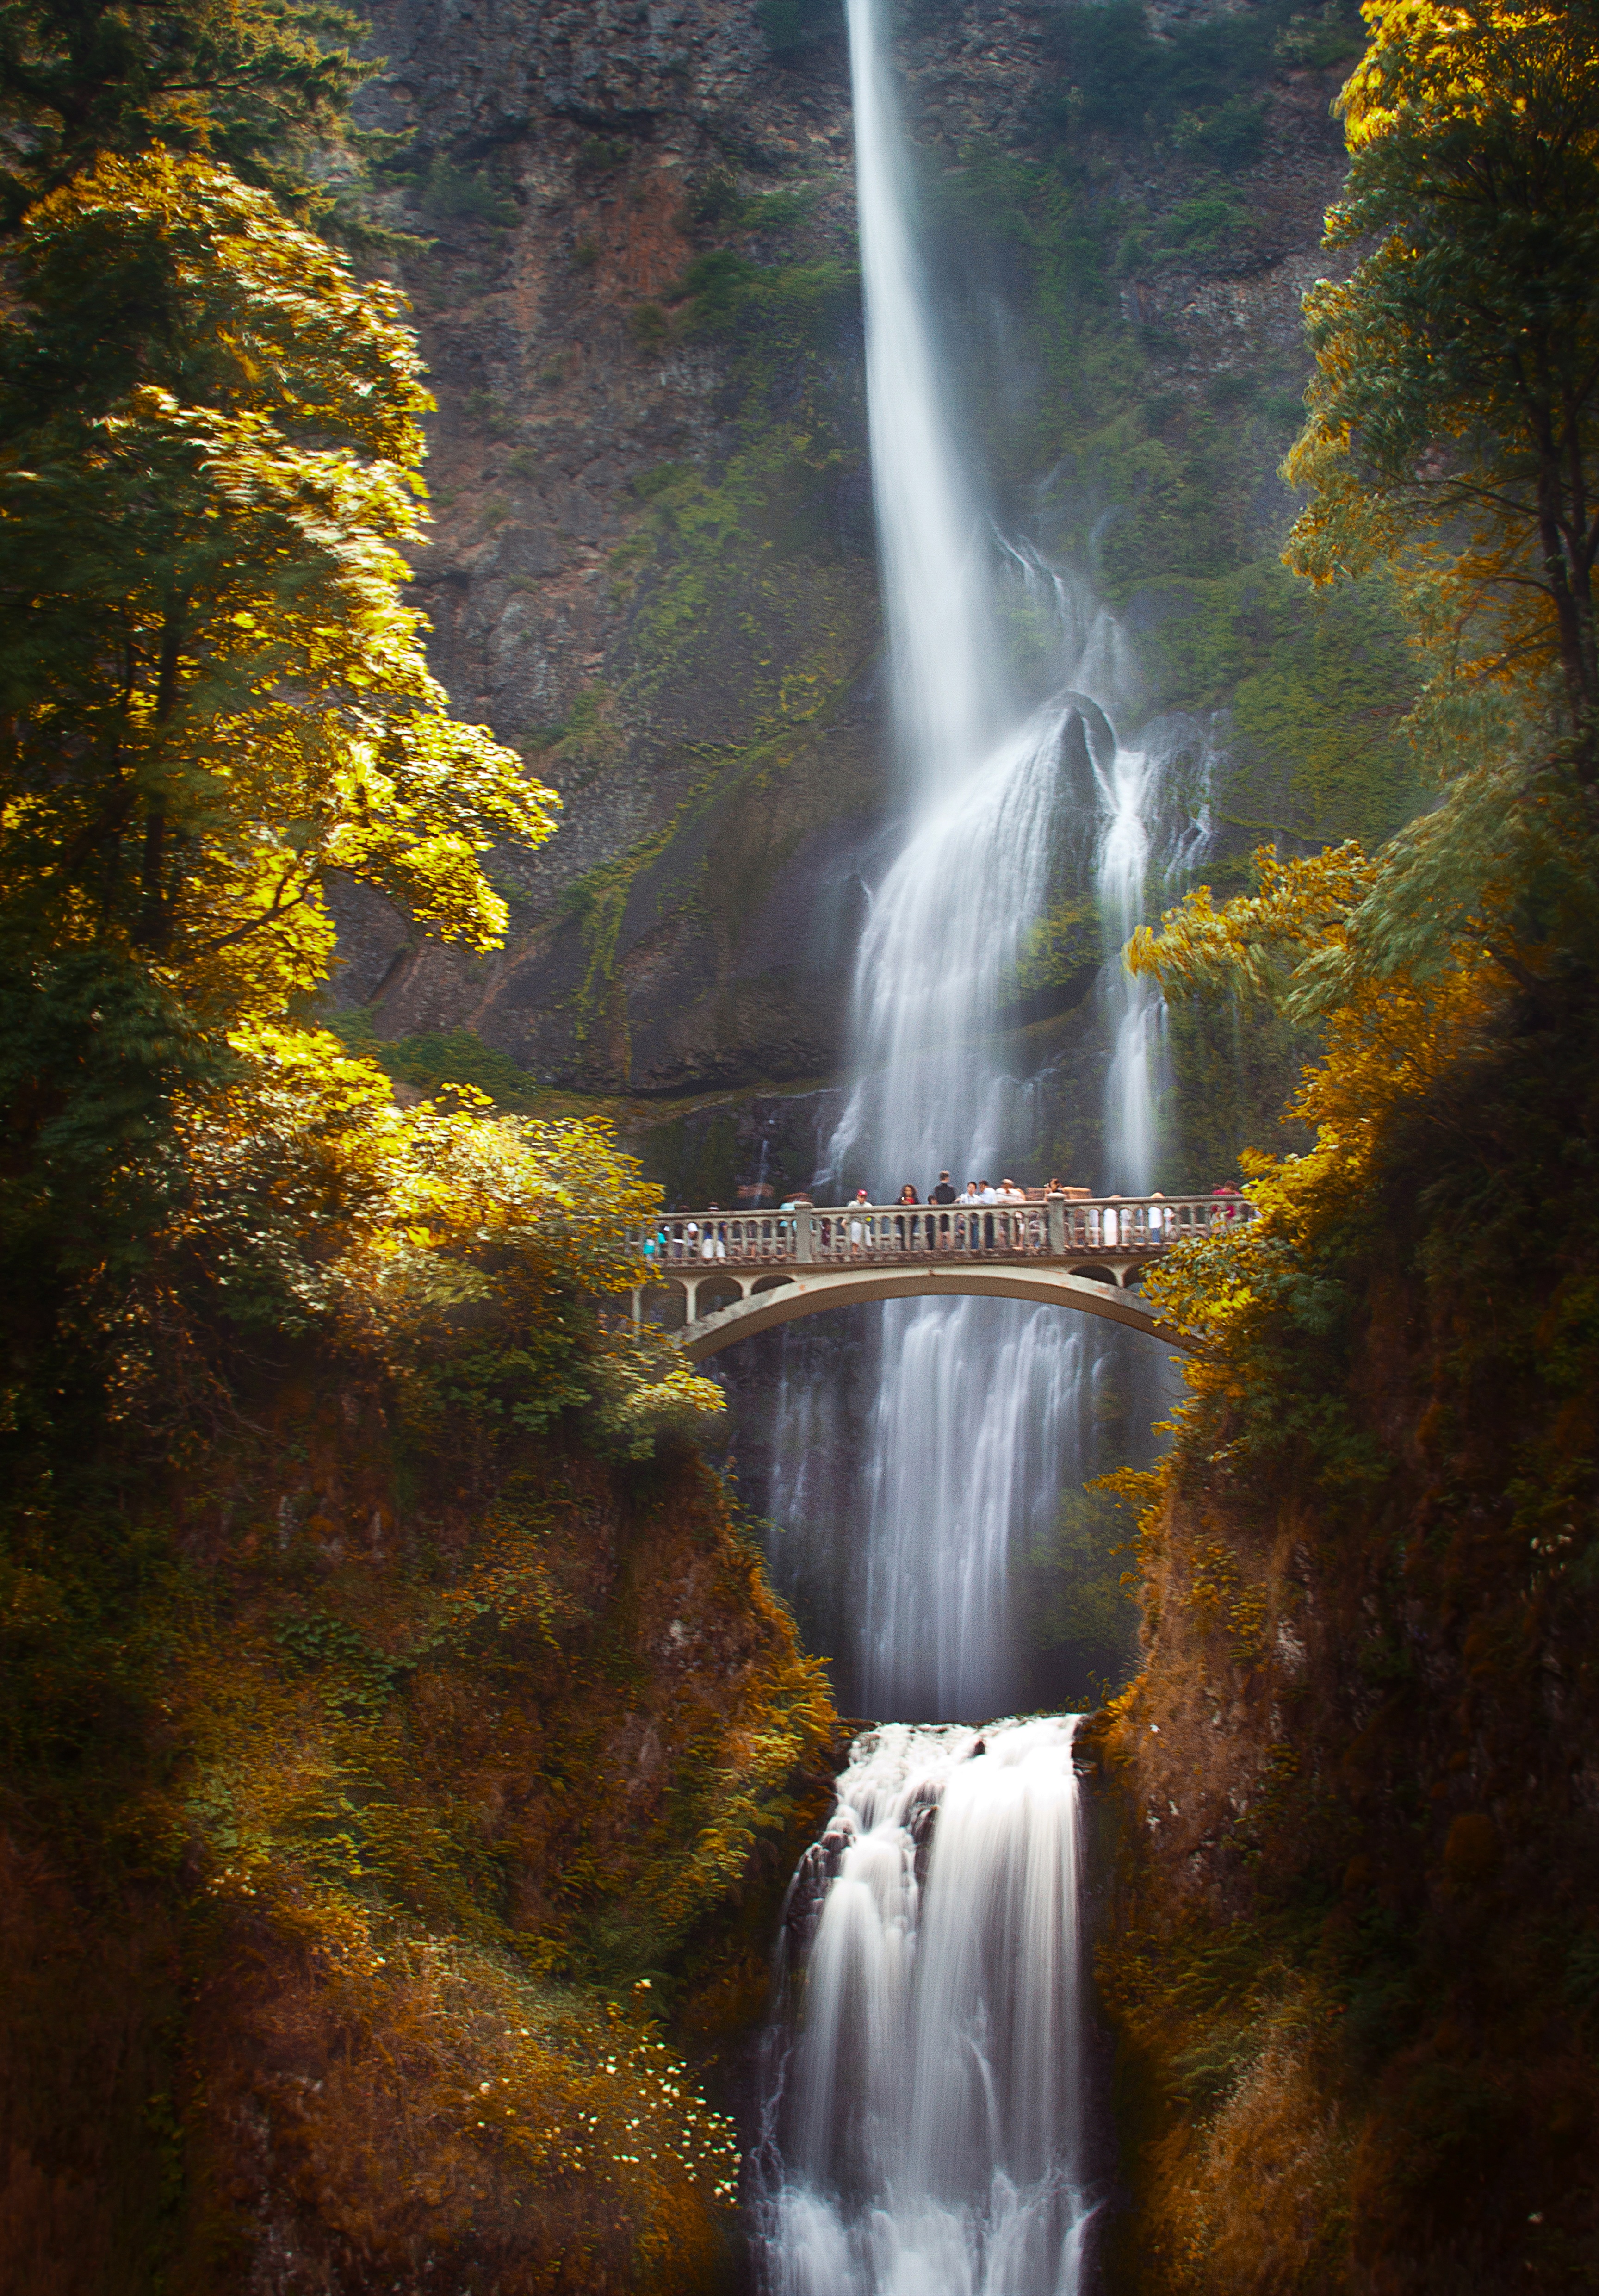
landscape, water, nature, forest, waterfall, leaf, stream, reflection, autumn, season, body of water, wasserfall, water feature